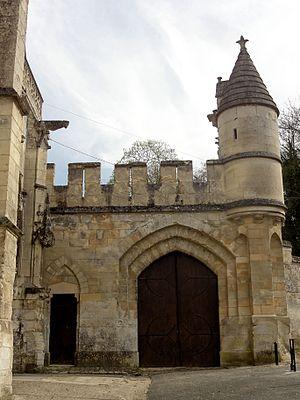
Porte fortifiée à côté de la façade occidentale.
L'église Saint-Sulpice est une église catholique paroissiale située à Pierrefonds, en France. De style gothique, elle associe un chœur avec deux collatéraux du XIIIᵉ siècle à une double nef flamboyante de la fin du Moyen Âge. L'édifice est toutefois d'origine beaucoup plus ancienne que les parties gothiques ne le suggèrent. La fondation par le seigneur Nivelon et le début des travaux remontent aux années 1060, et le chœur de la première église romane devait être achevé au début du XIIᵉ siècle. N'en font preuve que les trois arcades faisant communiquer les trois vaisseaux du chœur avec les deux nefs, et à plus forte raison la crypte en dessous du chœur, abritant la tombe de Nivelon et la source thermale ayant donné son nom à Pierrefonds. Alors que la façade occidentale, le portail septentrional et le remplage des fenêtres ont été très soignés, l'intérieur témoigne d'une construction hâtive sans voûtement et sans la moindre ornementation. Les nefs s'accordent mal avec le chœur, prévue à la base pour une nef simple accompagnée de bas-côtés. En même temps, l'église est spacieuse et bien éclairée, et les charpentes en carène renversée du chœur sont d'un bel effet.